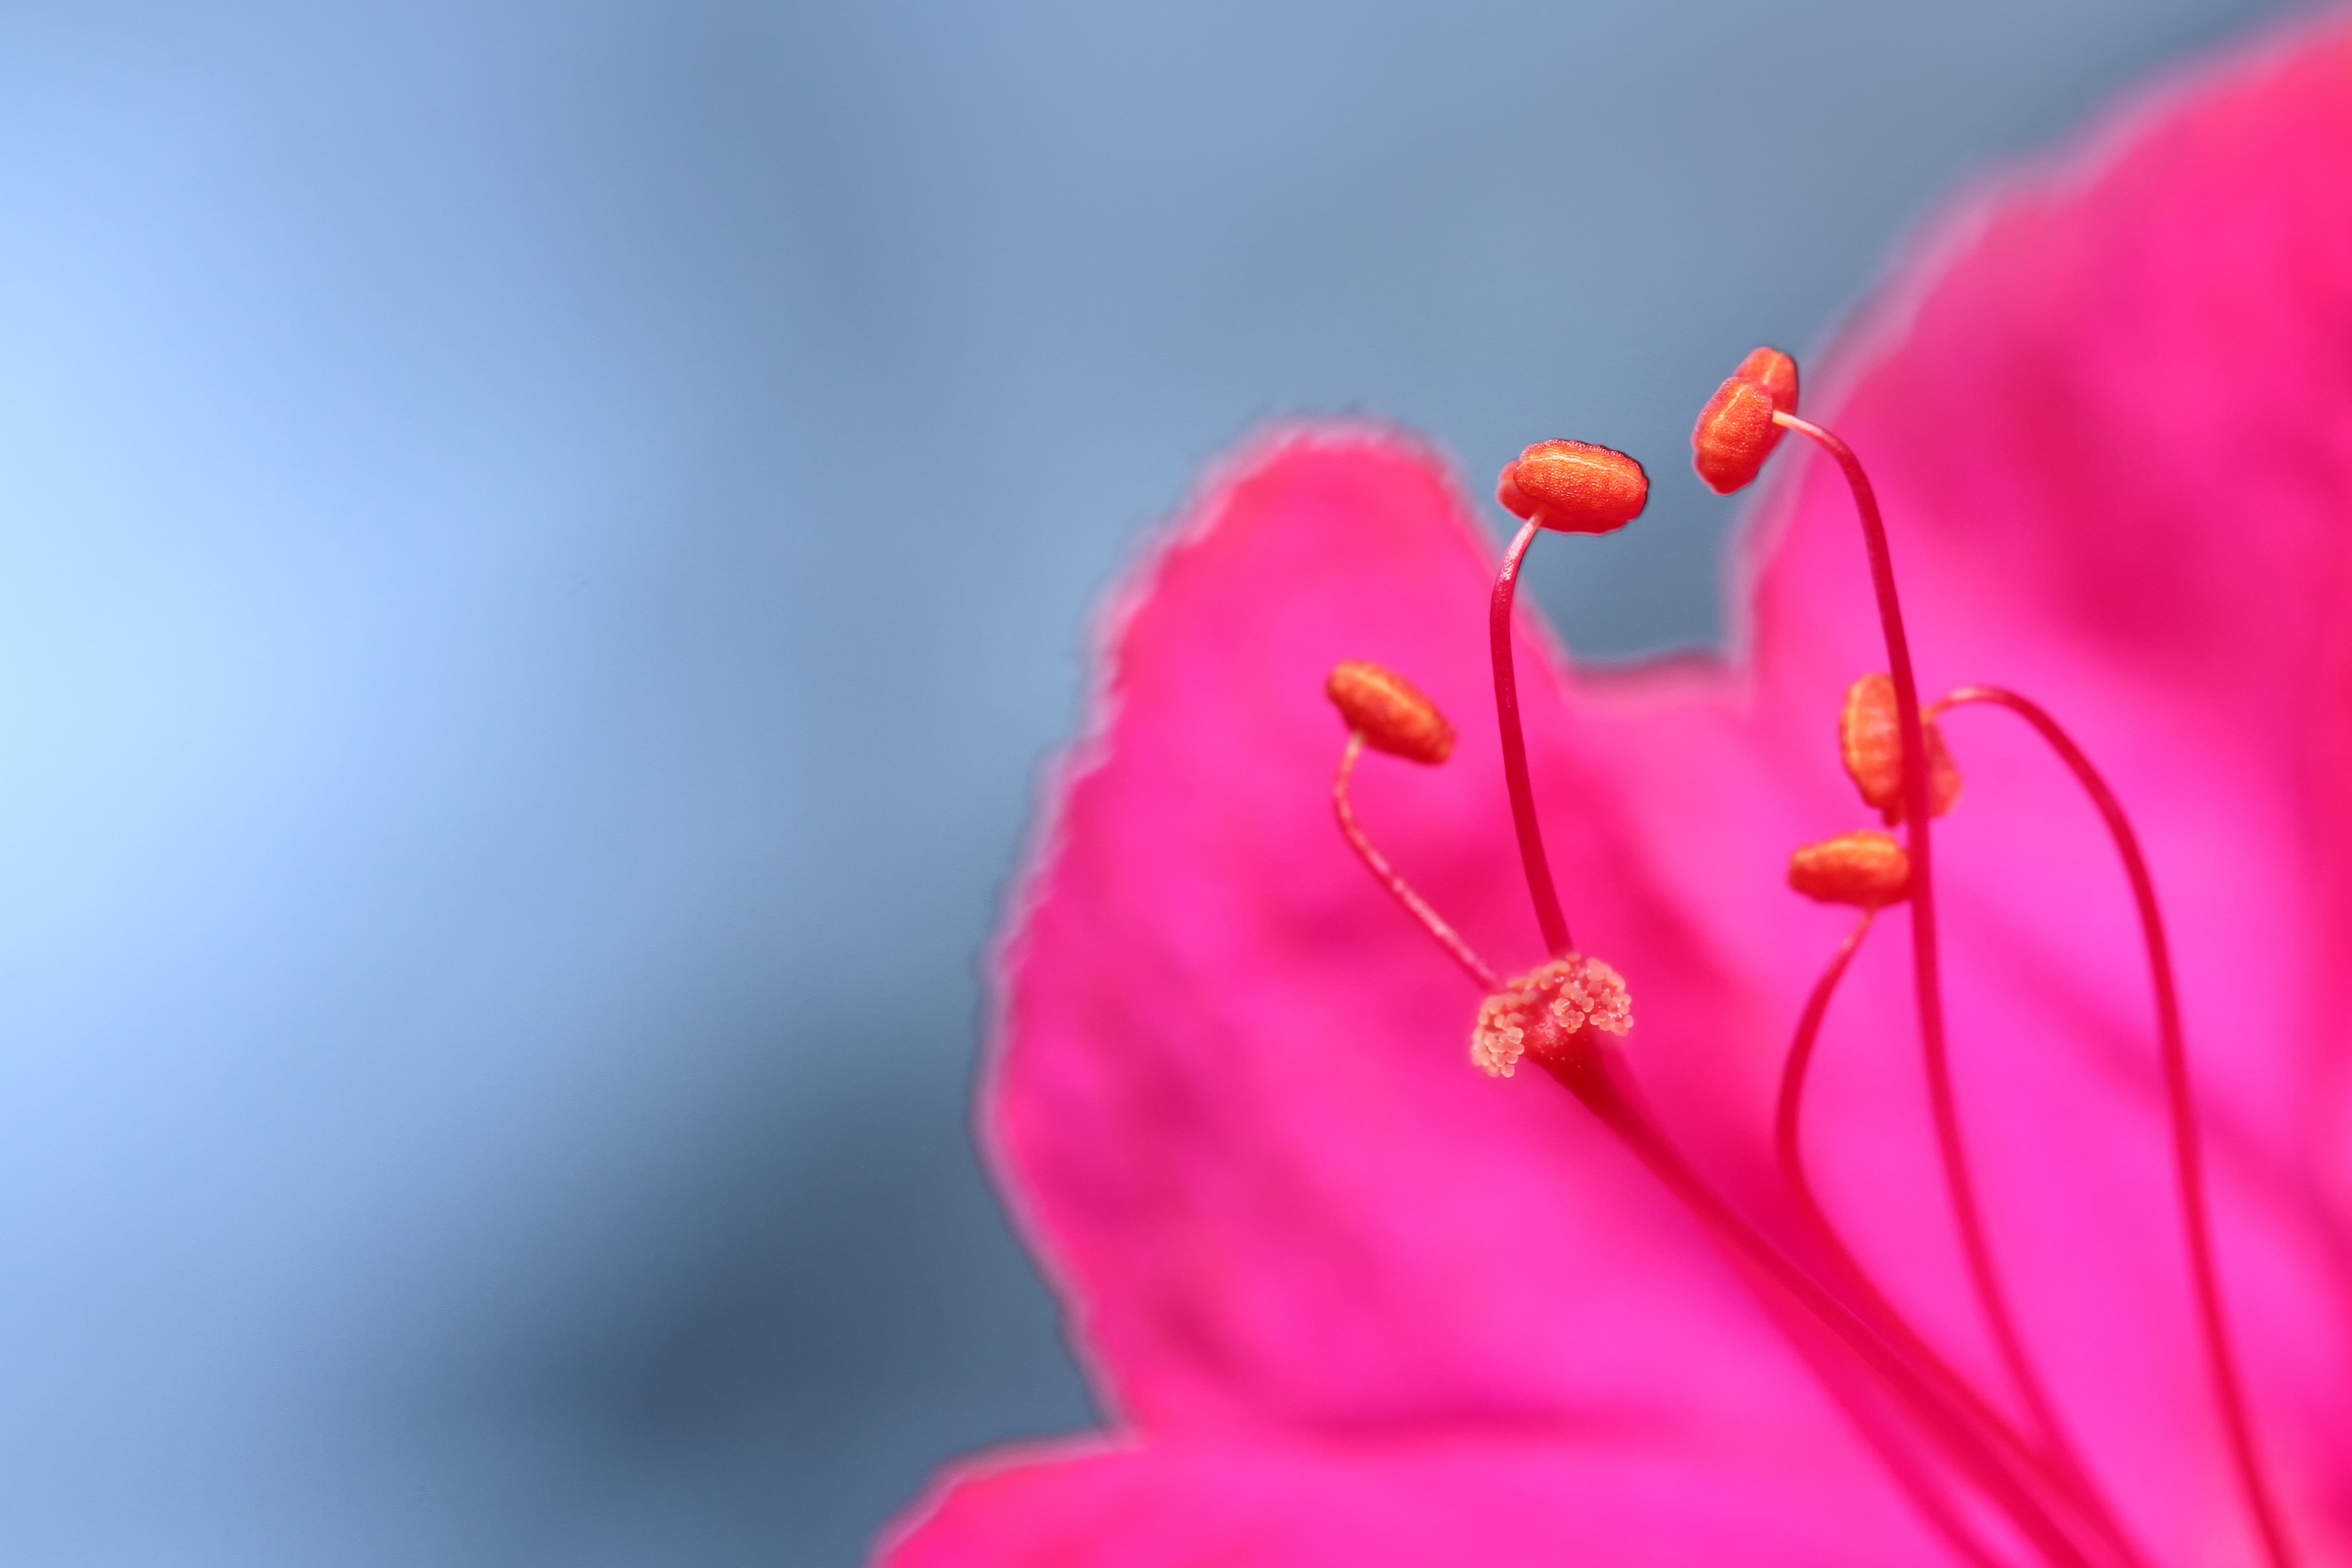
blossom, plant, photography, flower, petal, bloom, red, macro, pink, flora, close up, macro photography, flowering plant, land plant